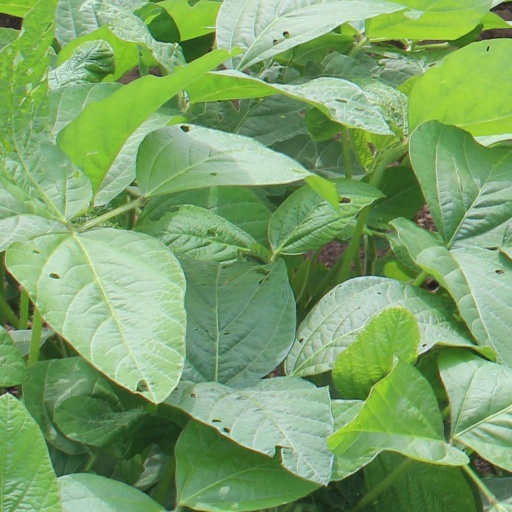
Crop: soybean